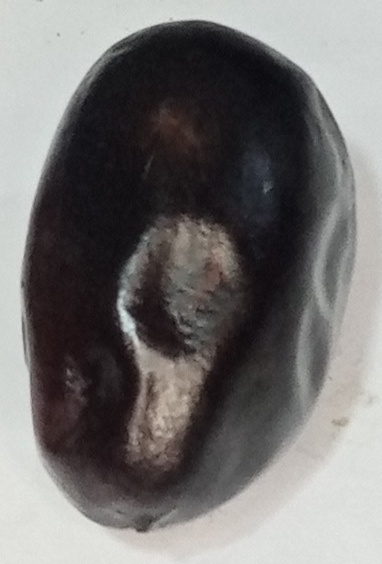
Variety: kupro
Size: large
Grade: grade-1